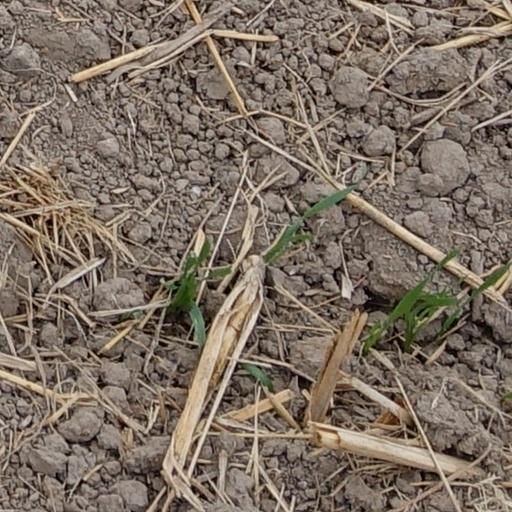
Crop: wheat